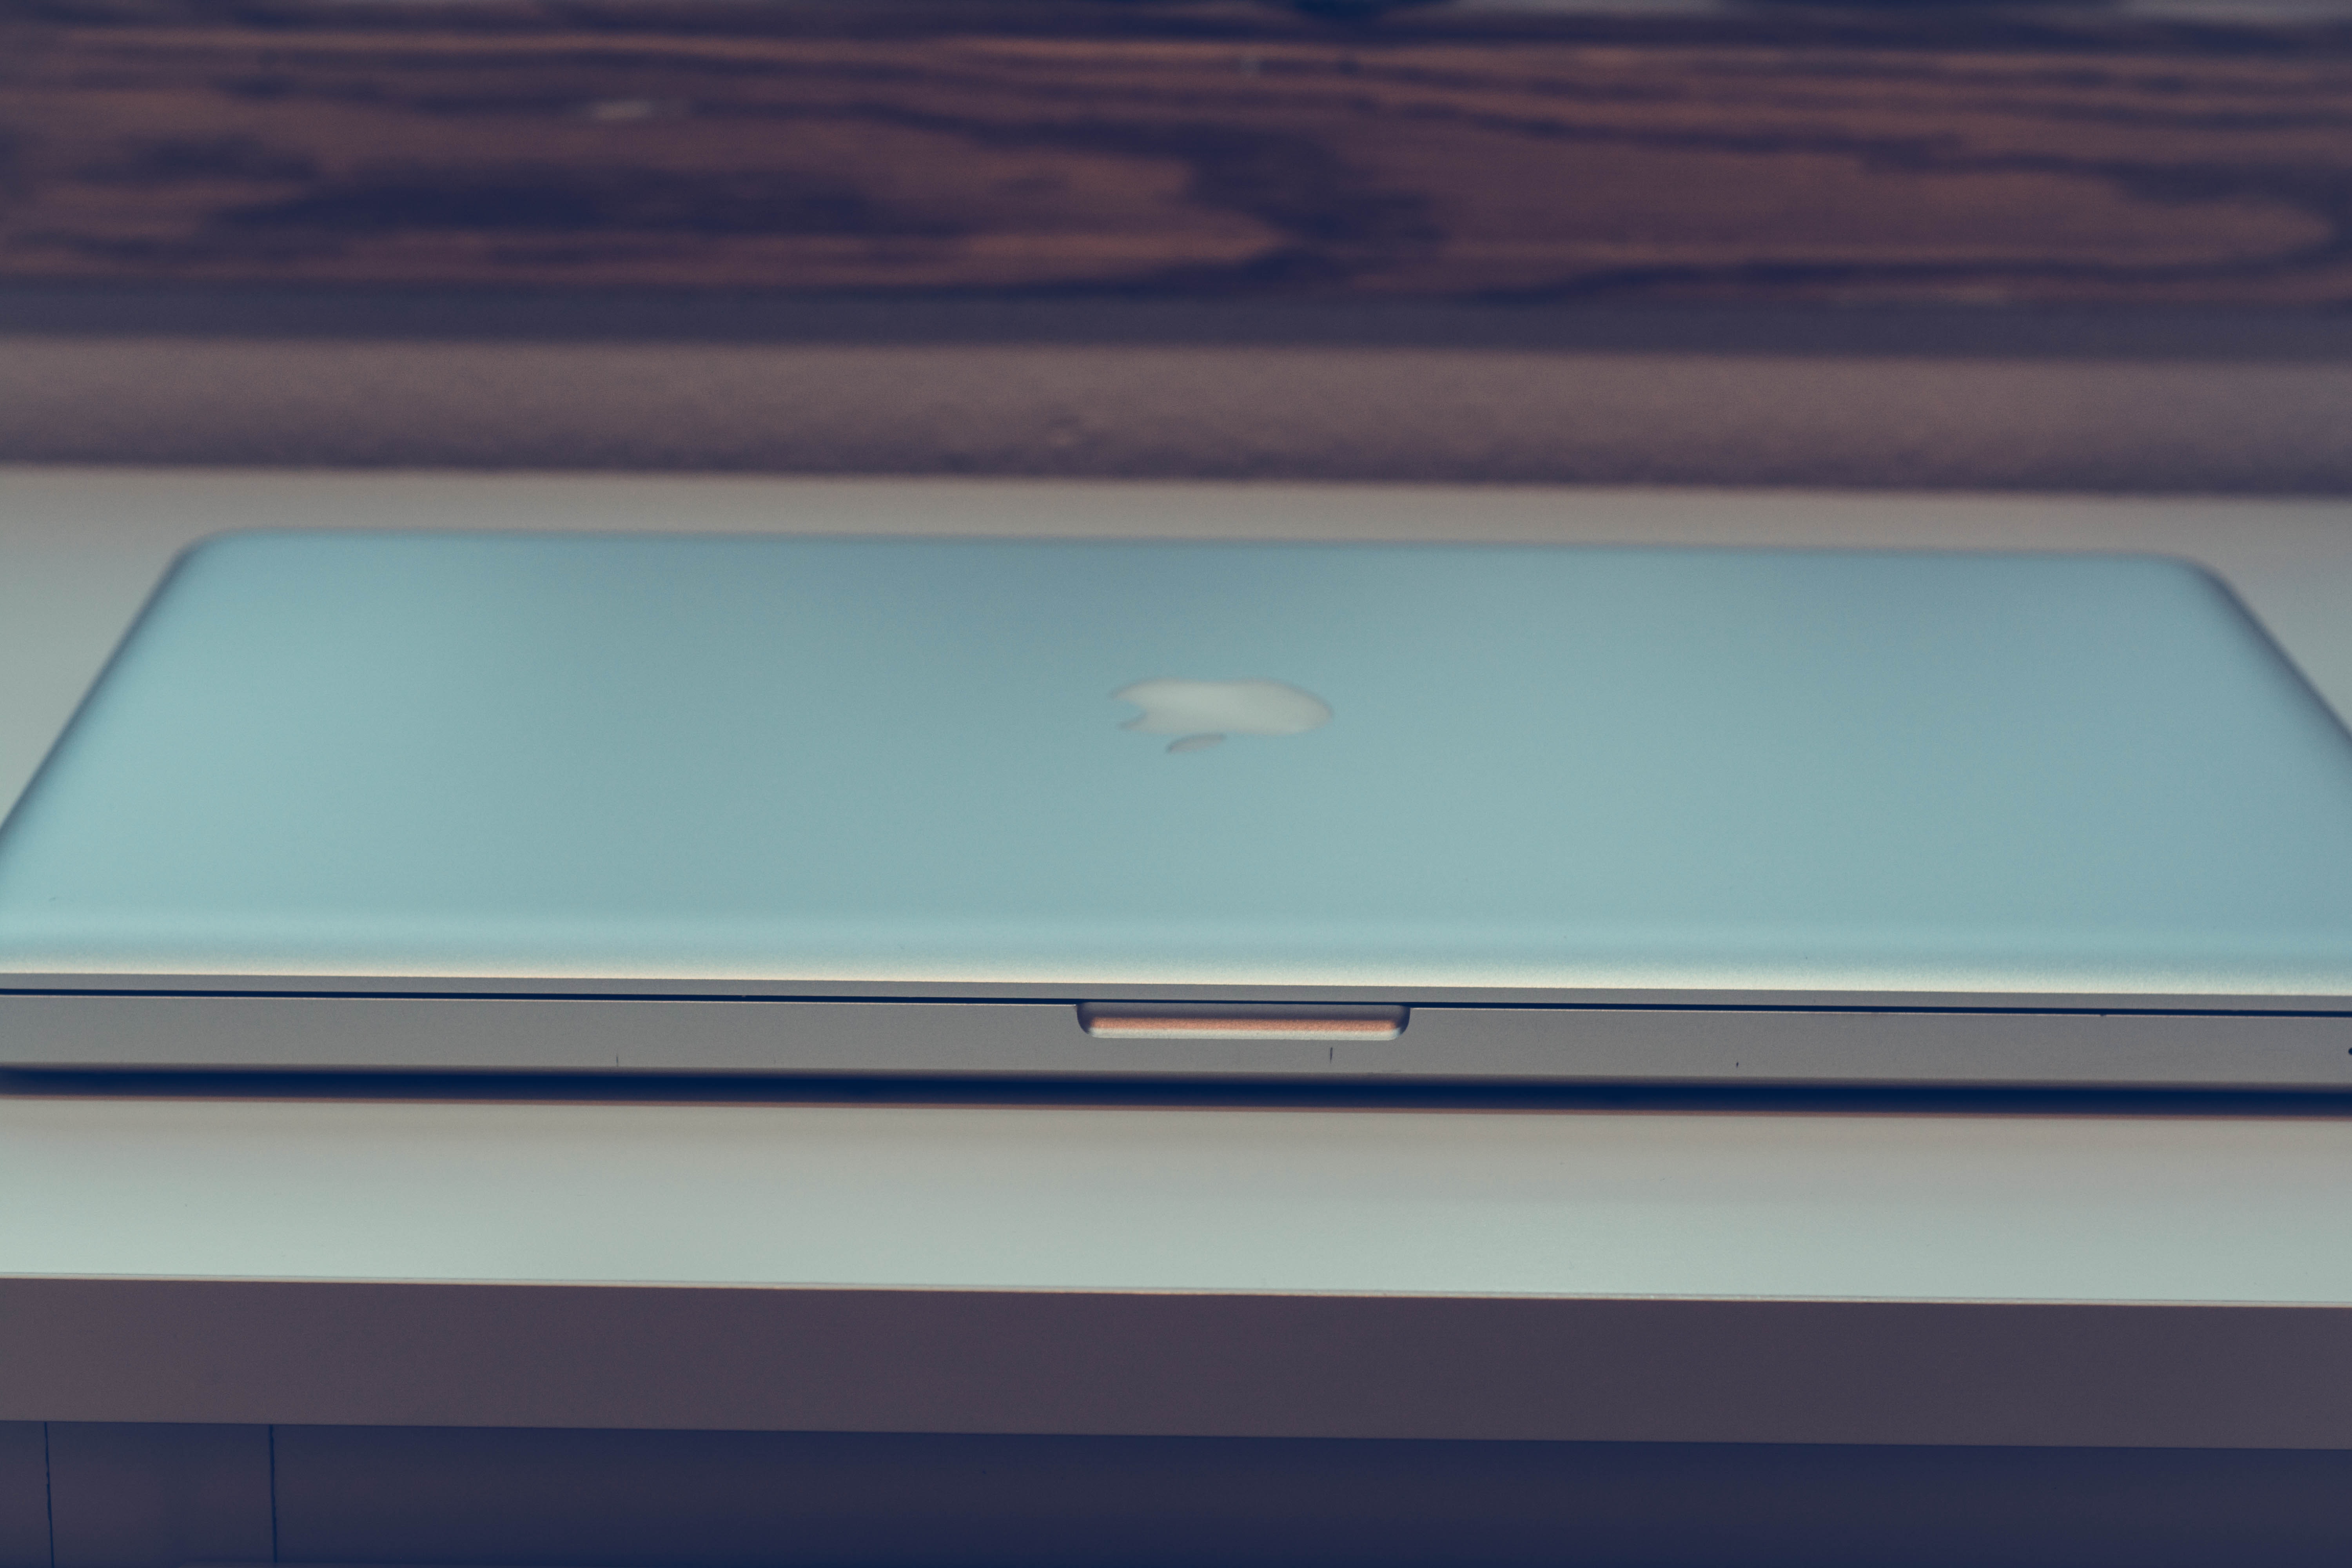
gadget, turquoise, electronic device, technology, communication device, portable communications device, mobile phone, Material property, smartphone, netbook